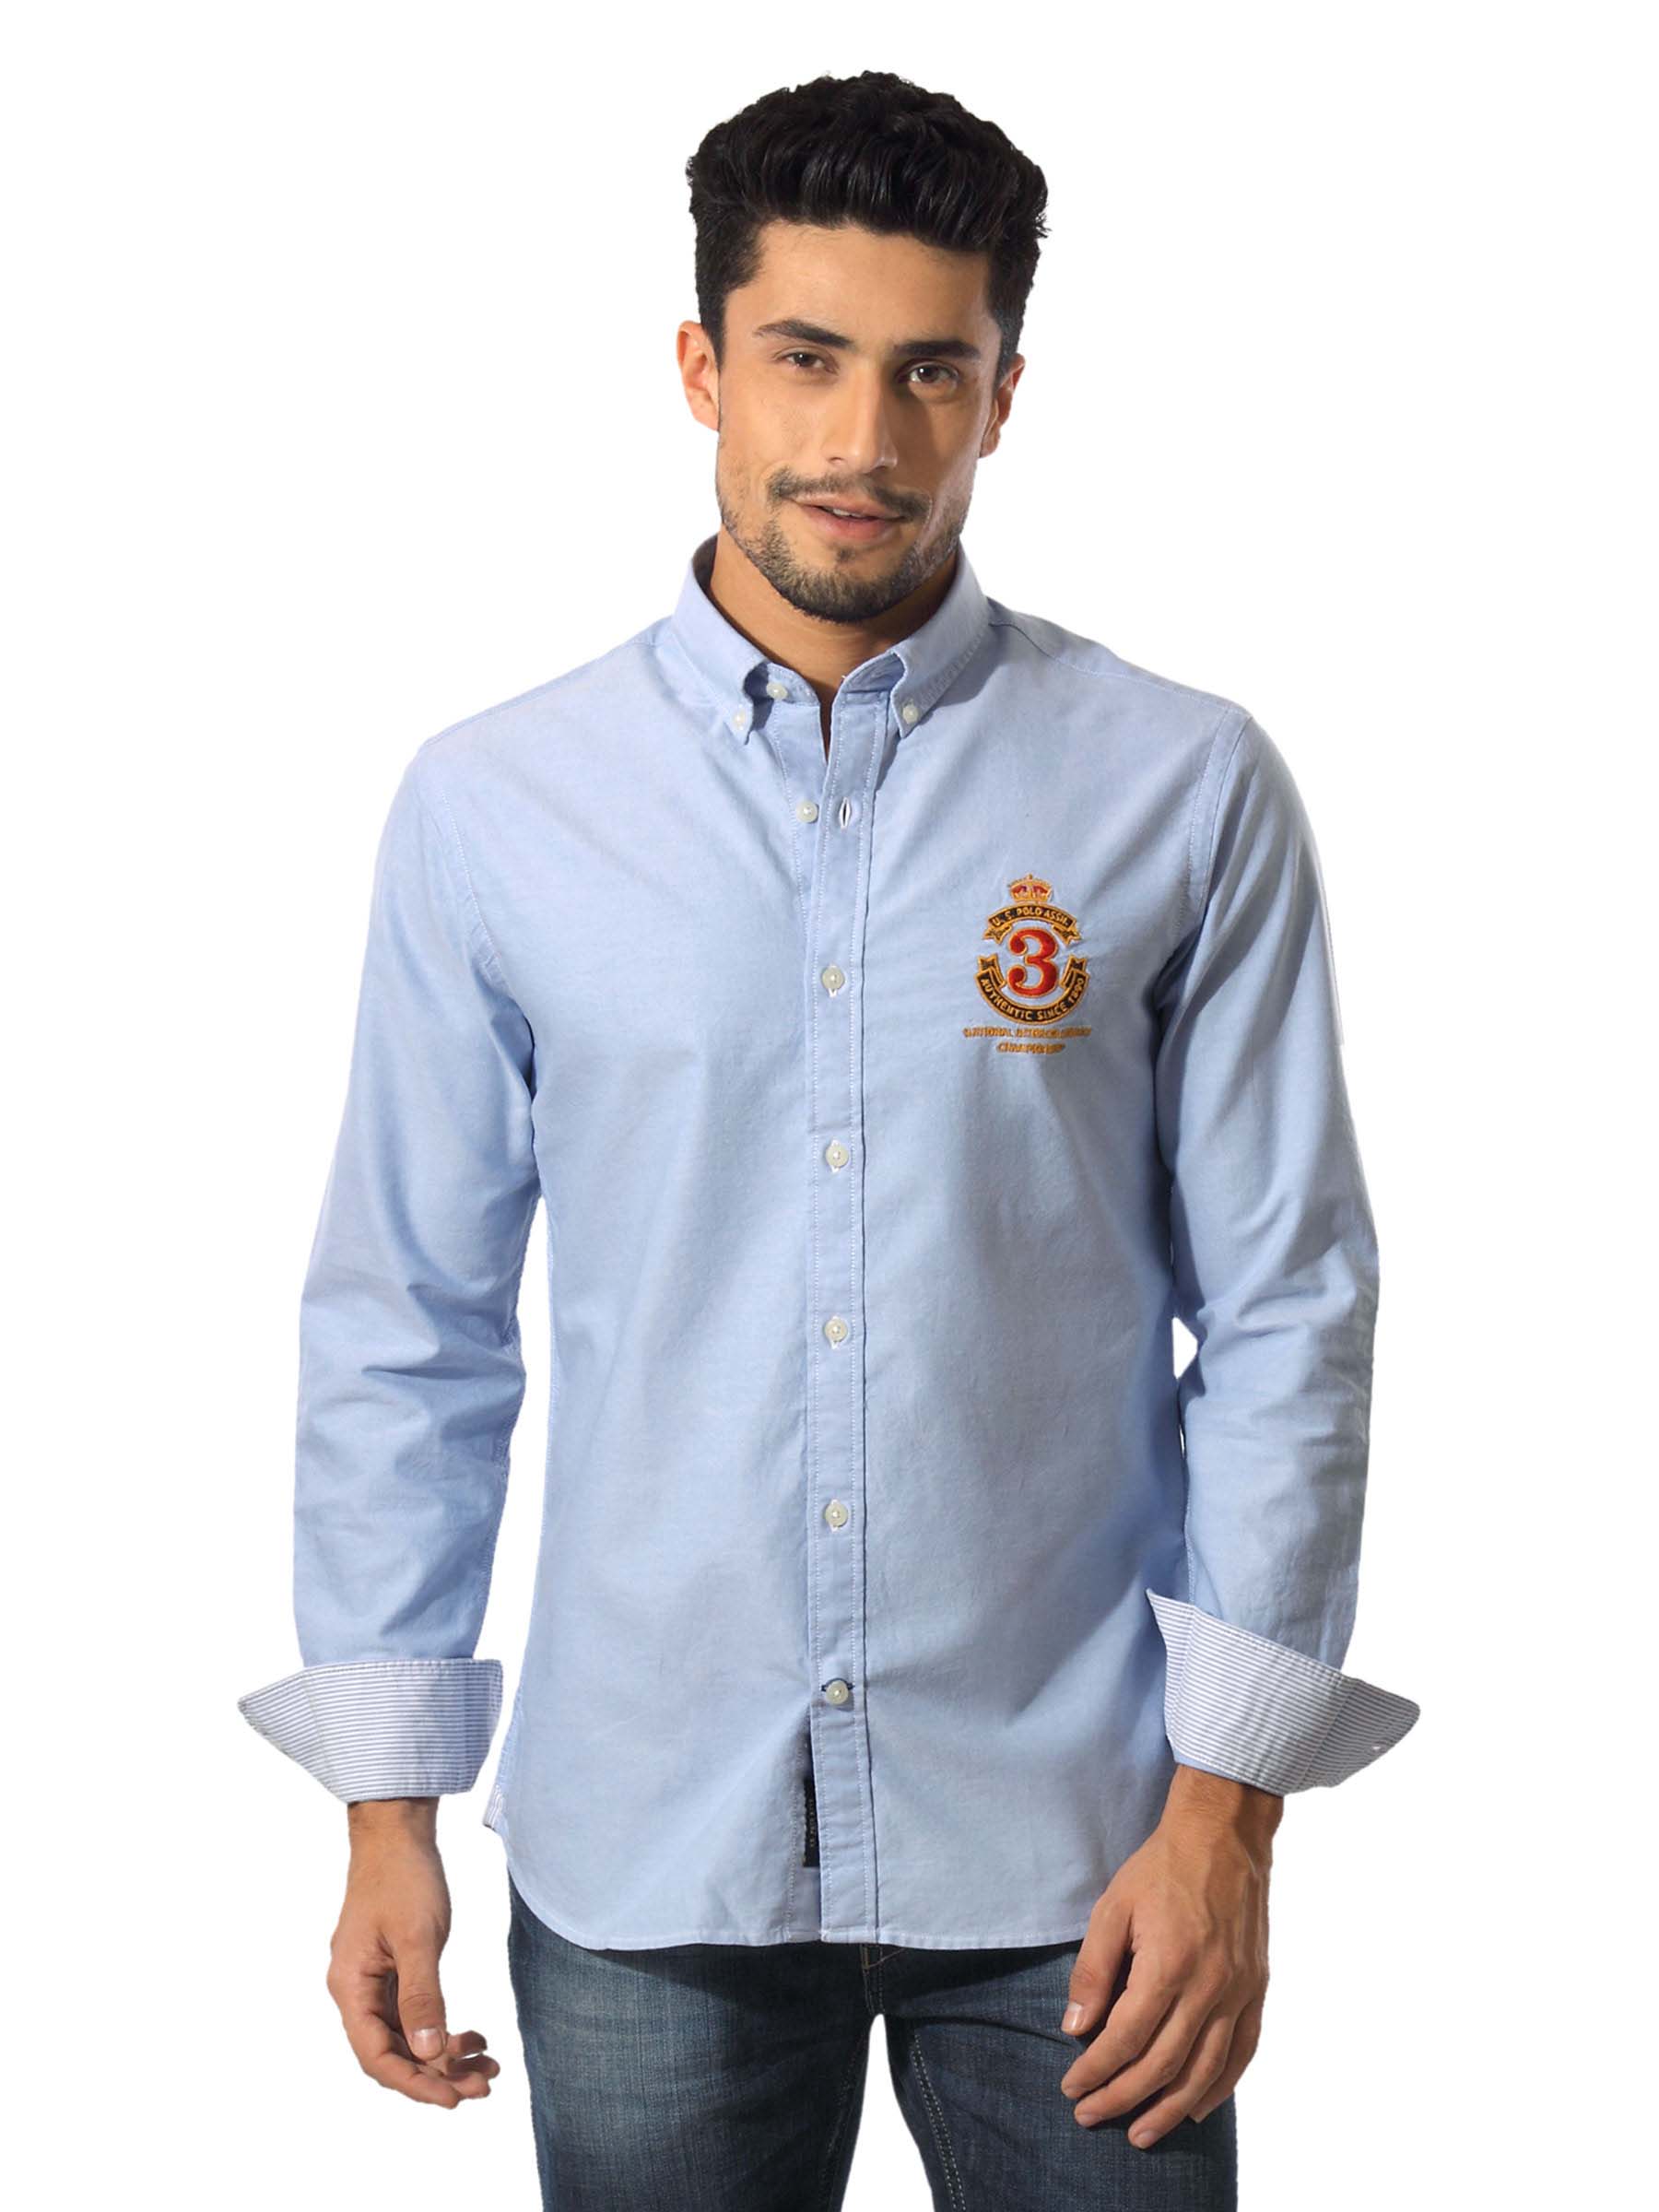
U.S.Polo Assn. Men Blue Shirt
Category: Apparel / Topwear / Shirts
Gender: Men
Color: Blue
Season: Summer 2012
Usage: Casual